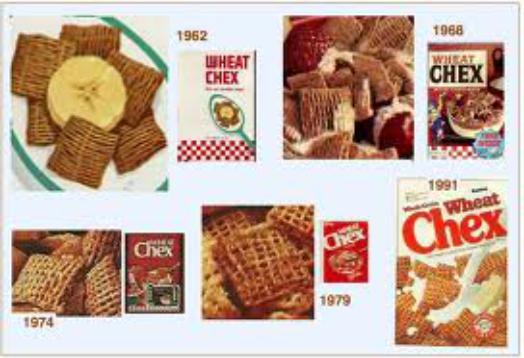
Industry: Food